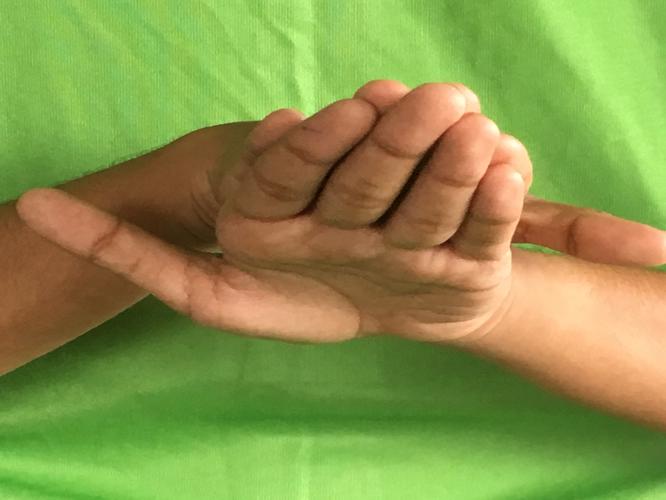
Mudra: Matsya
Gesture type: double_hand